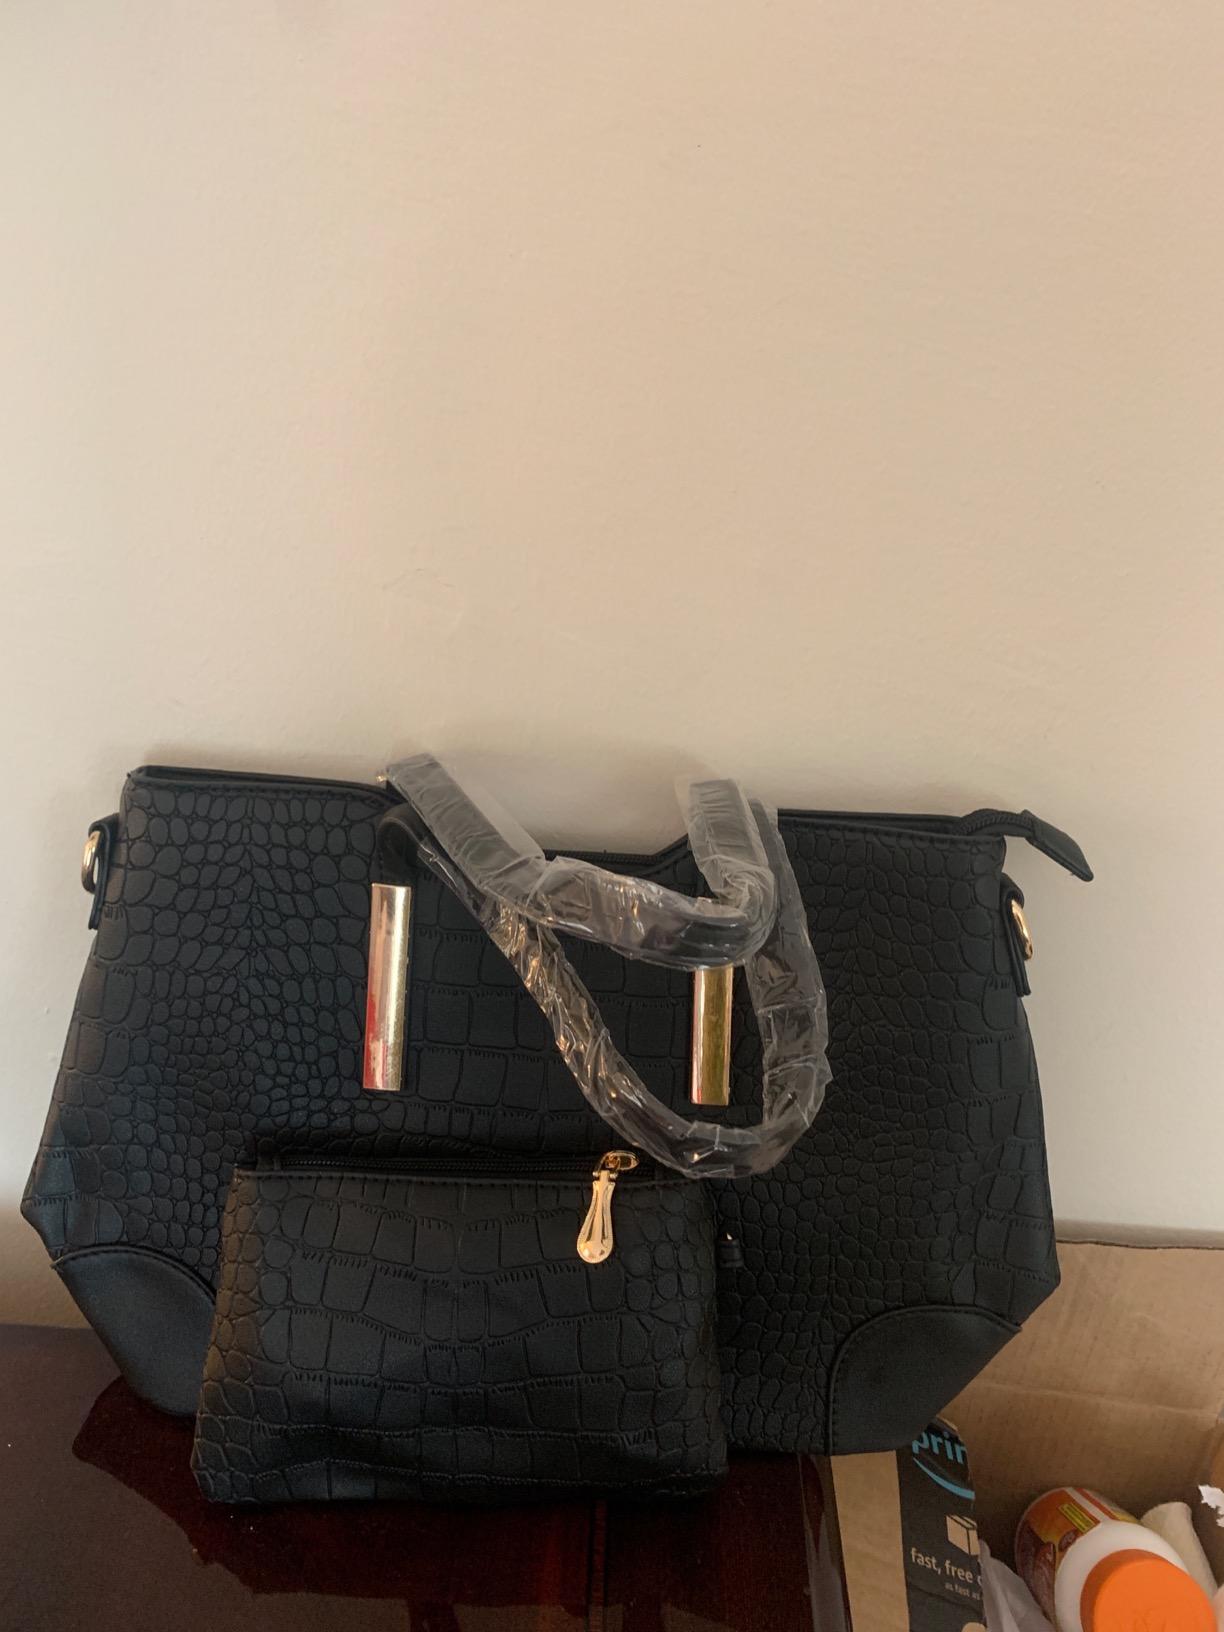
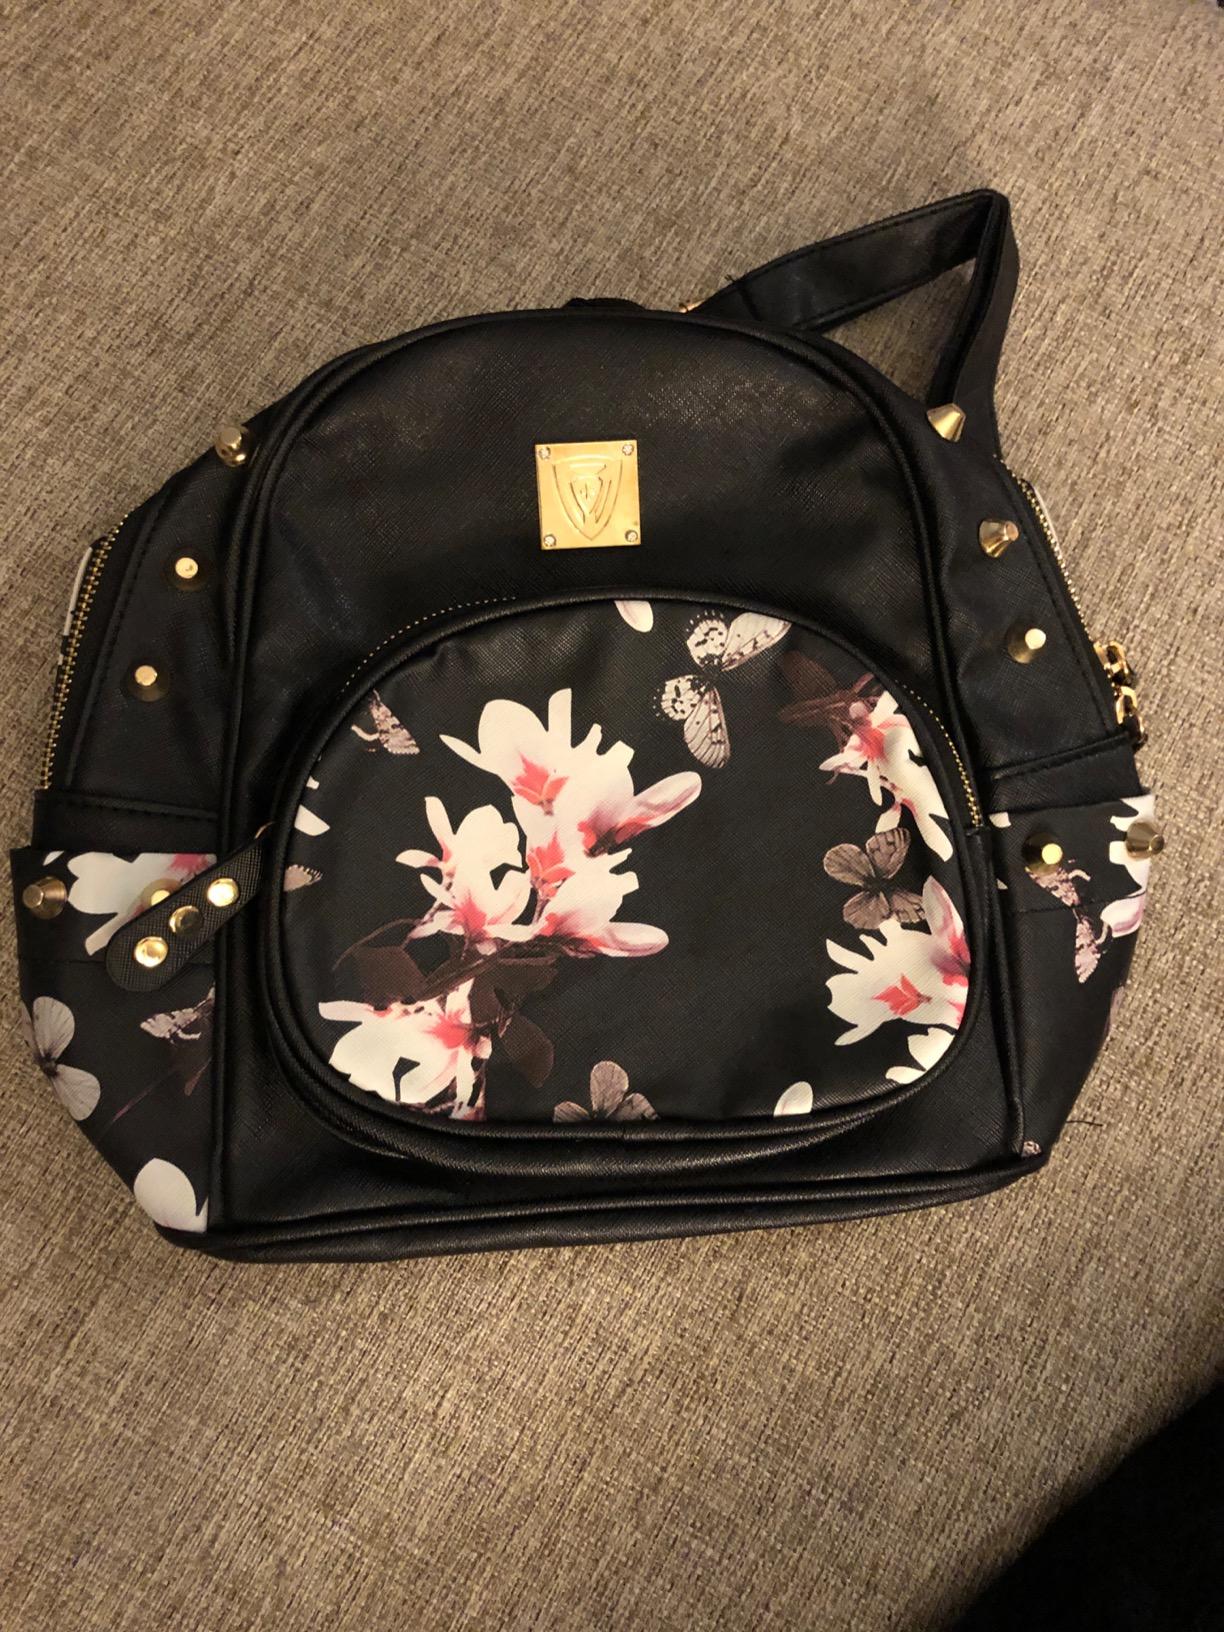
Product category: accessories_handbag
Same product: no